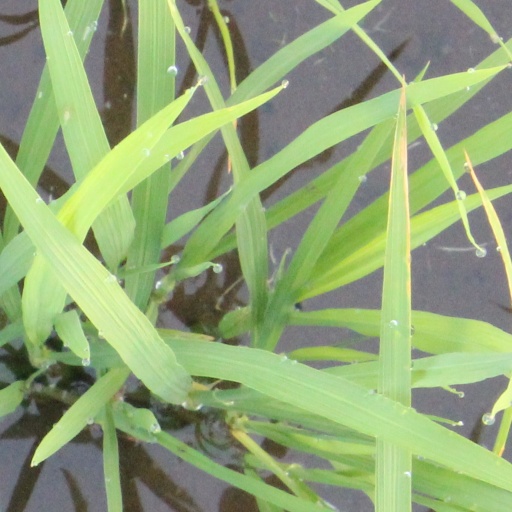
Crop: rice